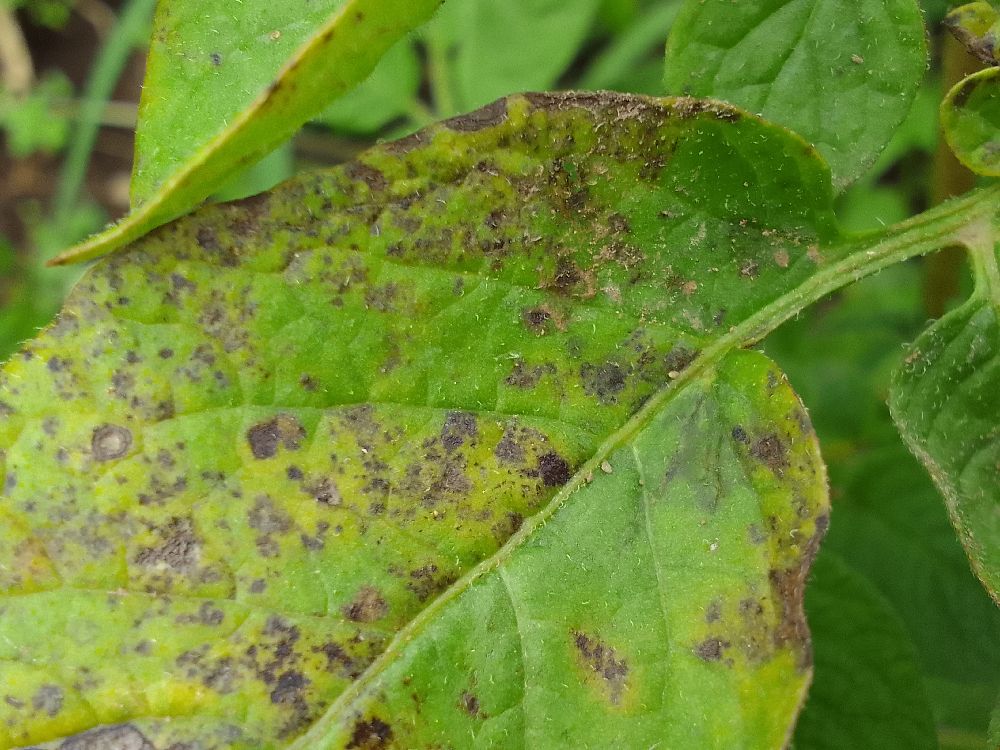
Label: Early blight